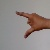
The image shows a hand gesture representing the letter 'Z' in Indian Sign Language.